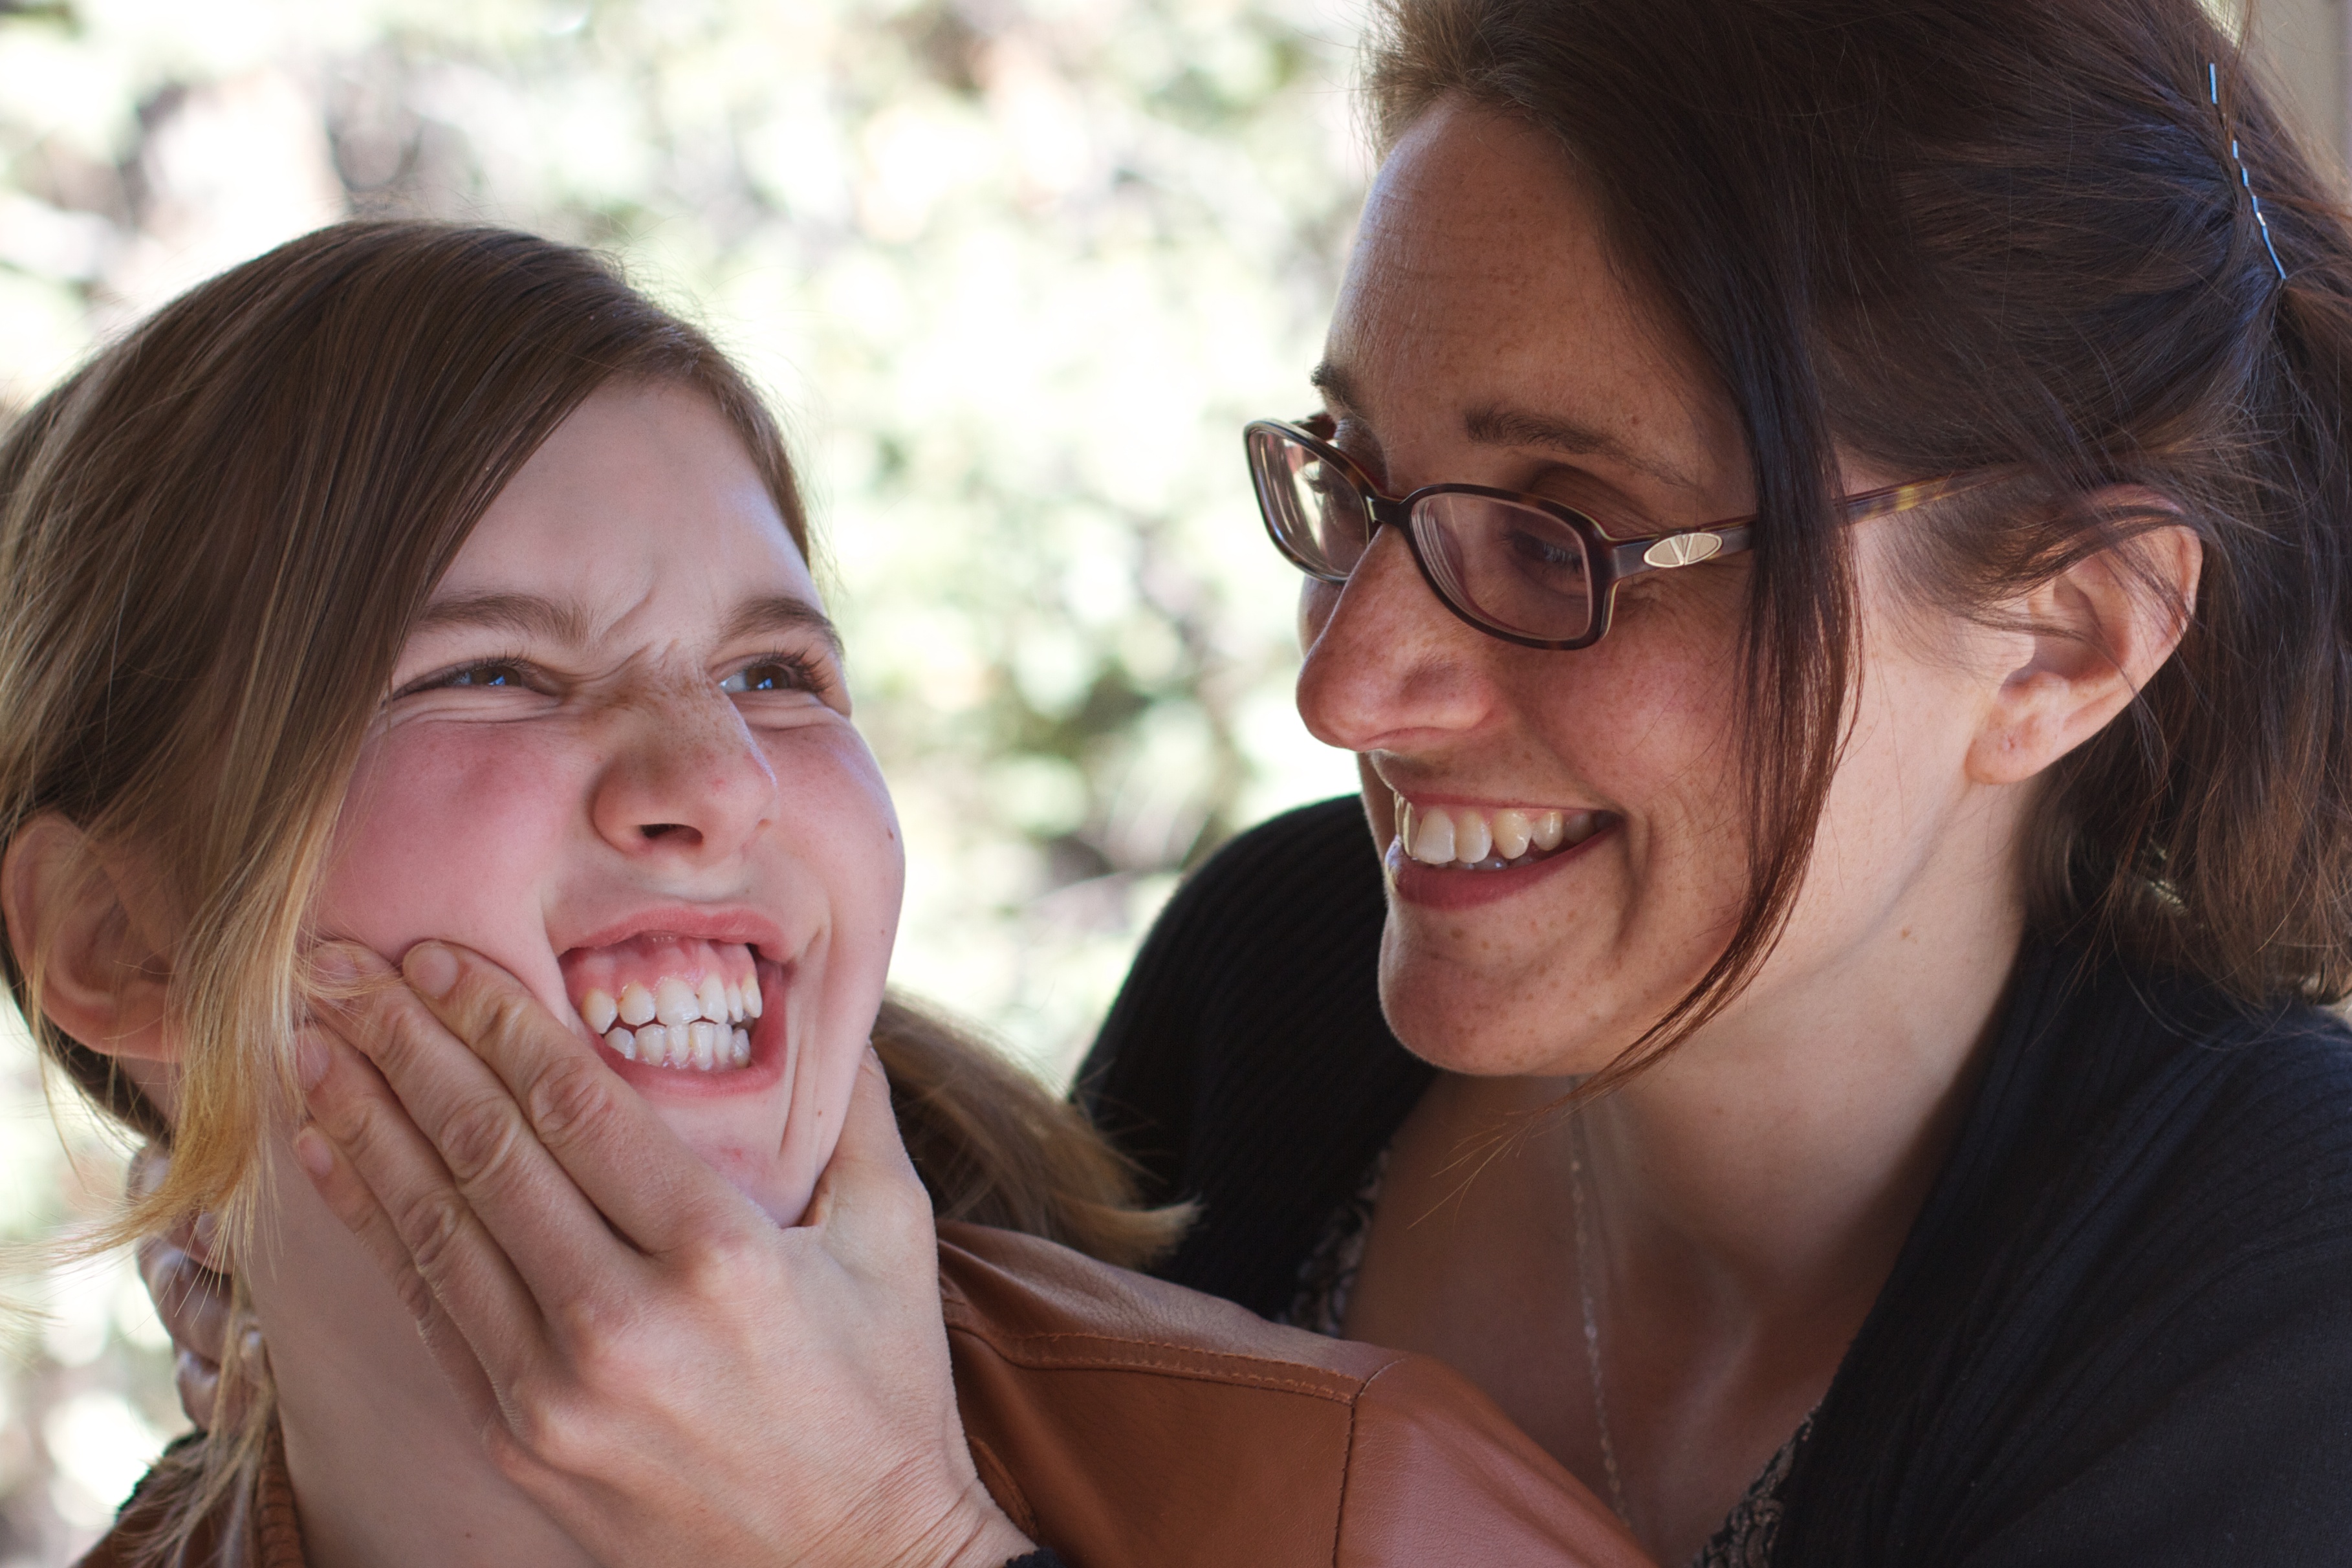
man, person, people, girl, woman, portrait, facial expression, smile, face, family, nose, mother, eye, glasses, head, skin, beauty, laughter, emotion, interaction, portrait photography